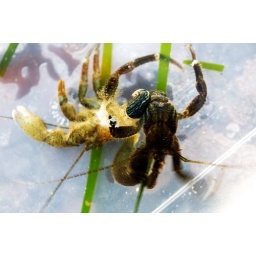
molting hermit crab in a plastic bowl from Ikea.